Ha Joo-hee

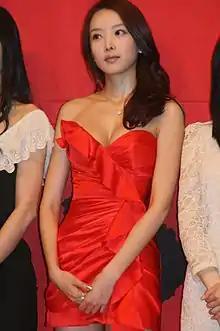
Bad Guy's press conference

Ha Joo-hee (born September 18, 1982) is a South Korean actress and model. Ha debuted as a model in the teen magazine "Cindy the Perky" in September 2001. She debuted as an actress after appearing as Junko in the 2003 South Korean TV series, Thousand Years of Love.